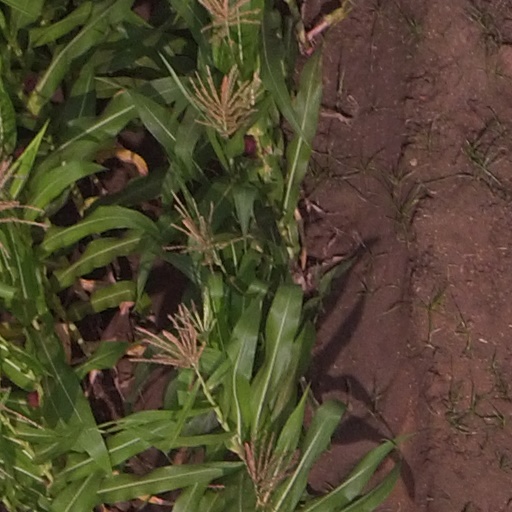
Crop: maize; corn